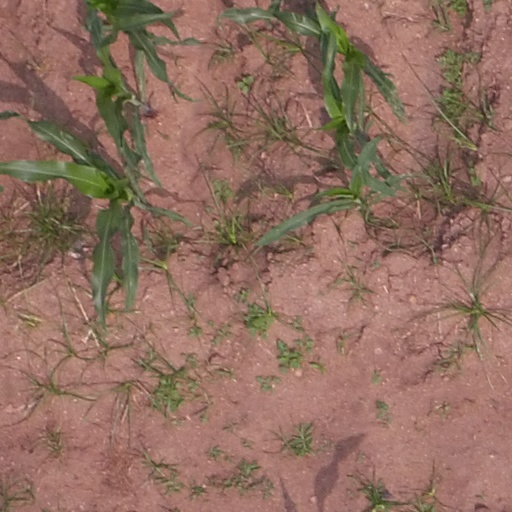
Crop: maize; corn